Bourne Braves

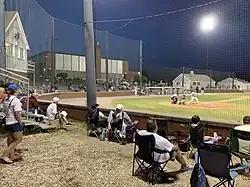
A night game at Doran Park, home of the Bourne Braves since 2006

In 1988, the Cape League expanded from eight teams to ten, adding the Brewster Whitecaps and Bourne Braves, and forming two new five-team divisions. The drive to secure a team for Bourne was led by CCBL Hall of Famers Jack Aylmer, president of Bourne's Massachusetts Maritime Academy and a former state senator, and Maritime head baseball coach Bob Corradi. Aylmer had spearheaded the Cape League's addition of an expansion franchise in Hyannis in 1976, and their positions at the Maritime Academy afforded Aylmer and Corradi a similar opportunity in 1988. The Bourne Braves called the Academy's Hendy Field home from 1988 to 1995, when they moved to Coady School Field next to Bourne High School.